Preble, Wisconsin

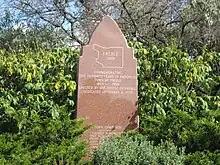
Monolith erected in 1959 to honor Preble's centennial

The town's name may originate from Commodore Edward Preble, who served in the Tripolitan War of 1803. It is also possible that Peter Faenger, who migrated from Preble, Germany, named the town, or that Chauncey N. Aldrich named it after his birthplace of Preble, New York.